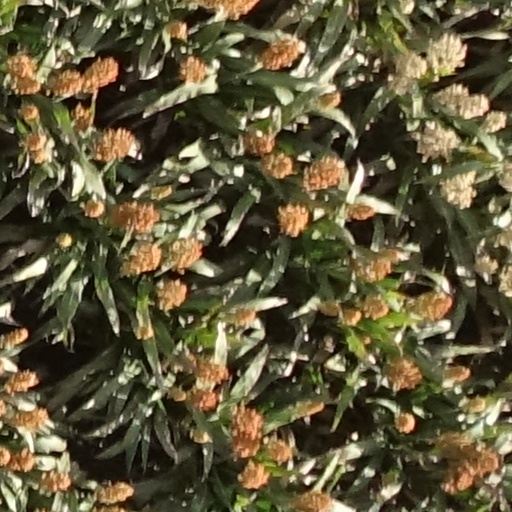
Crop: sorghum